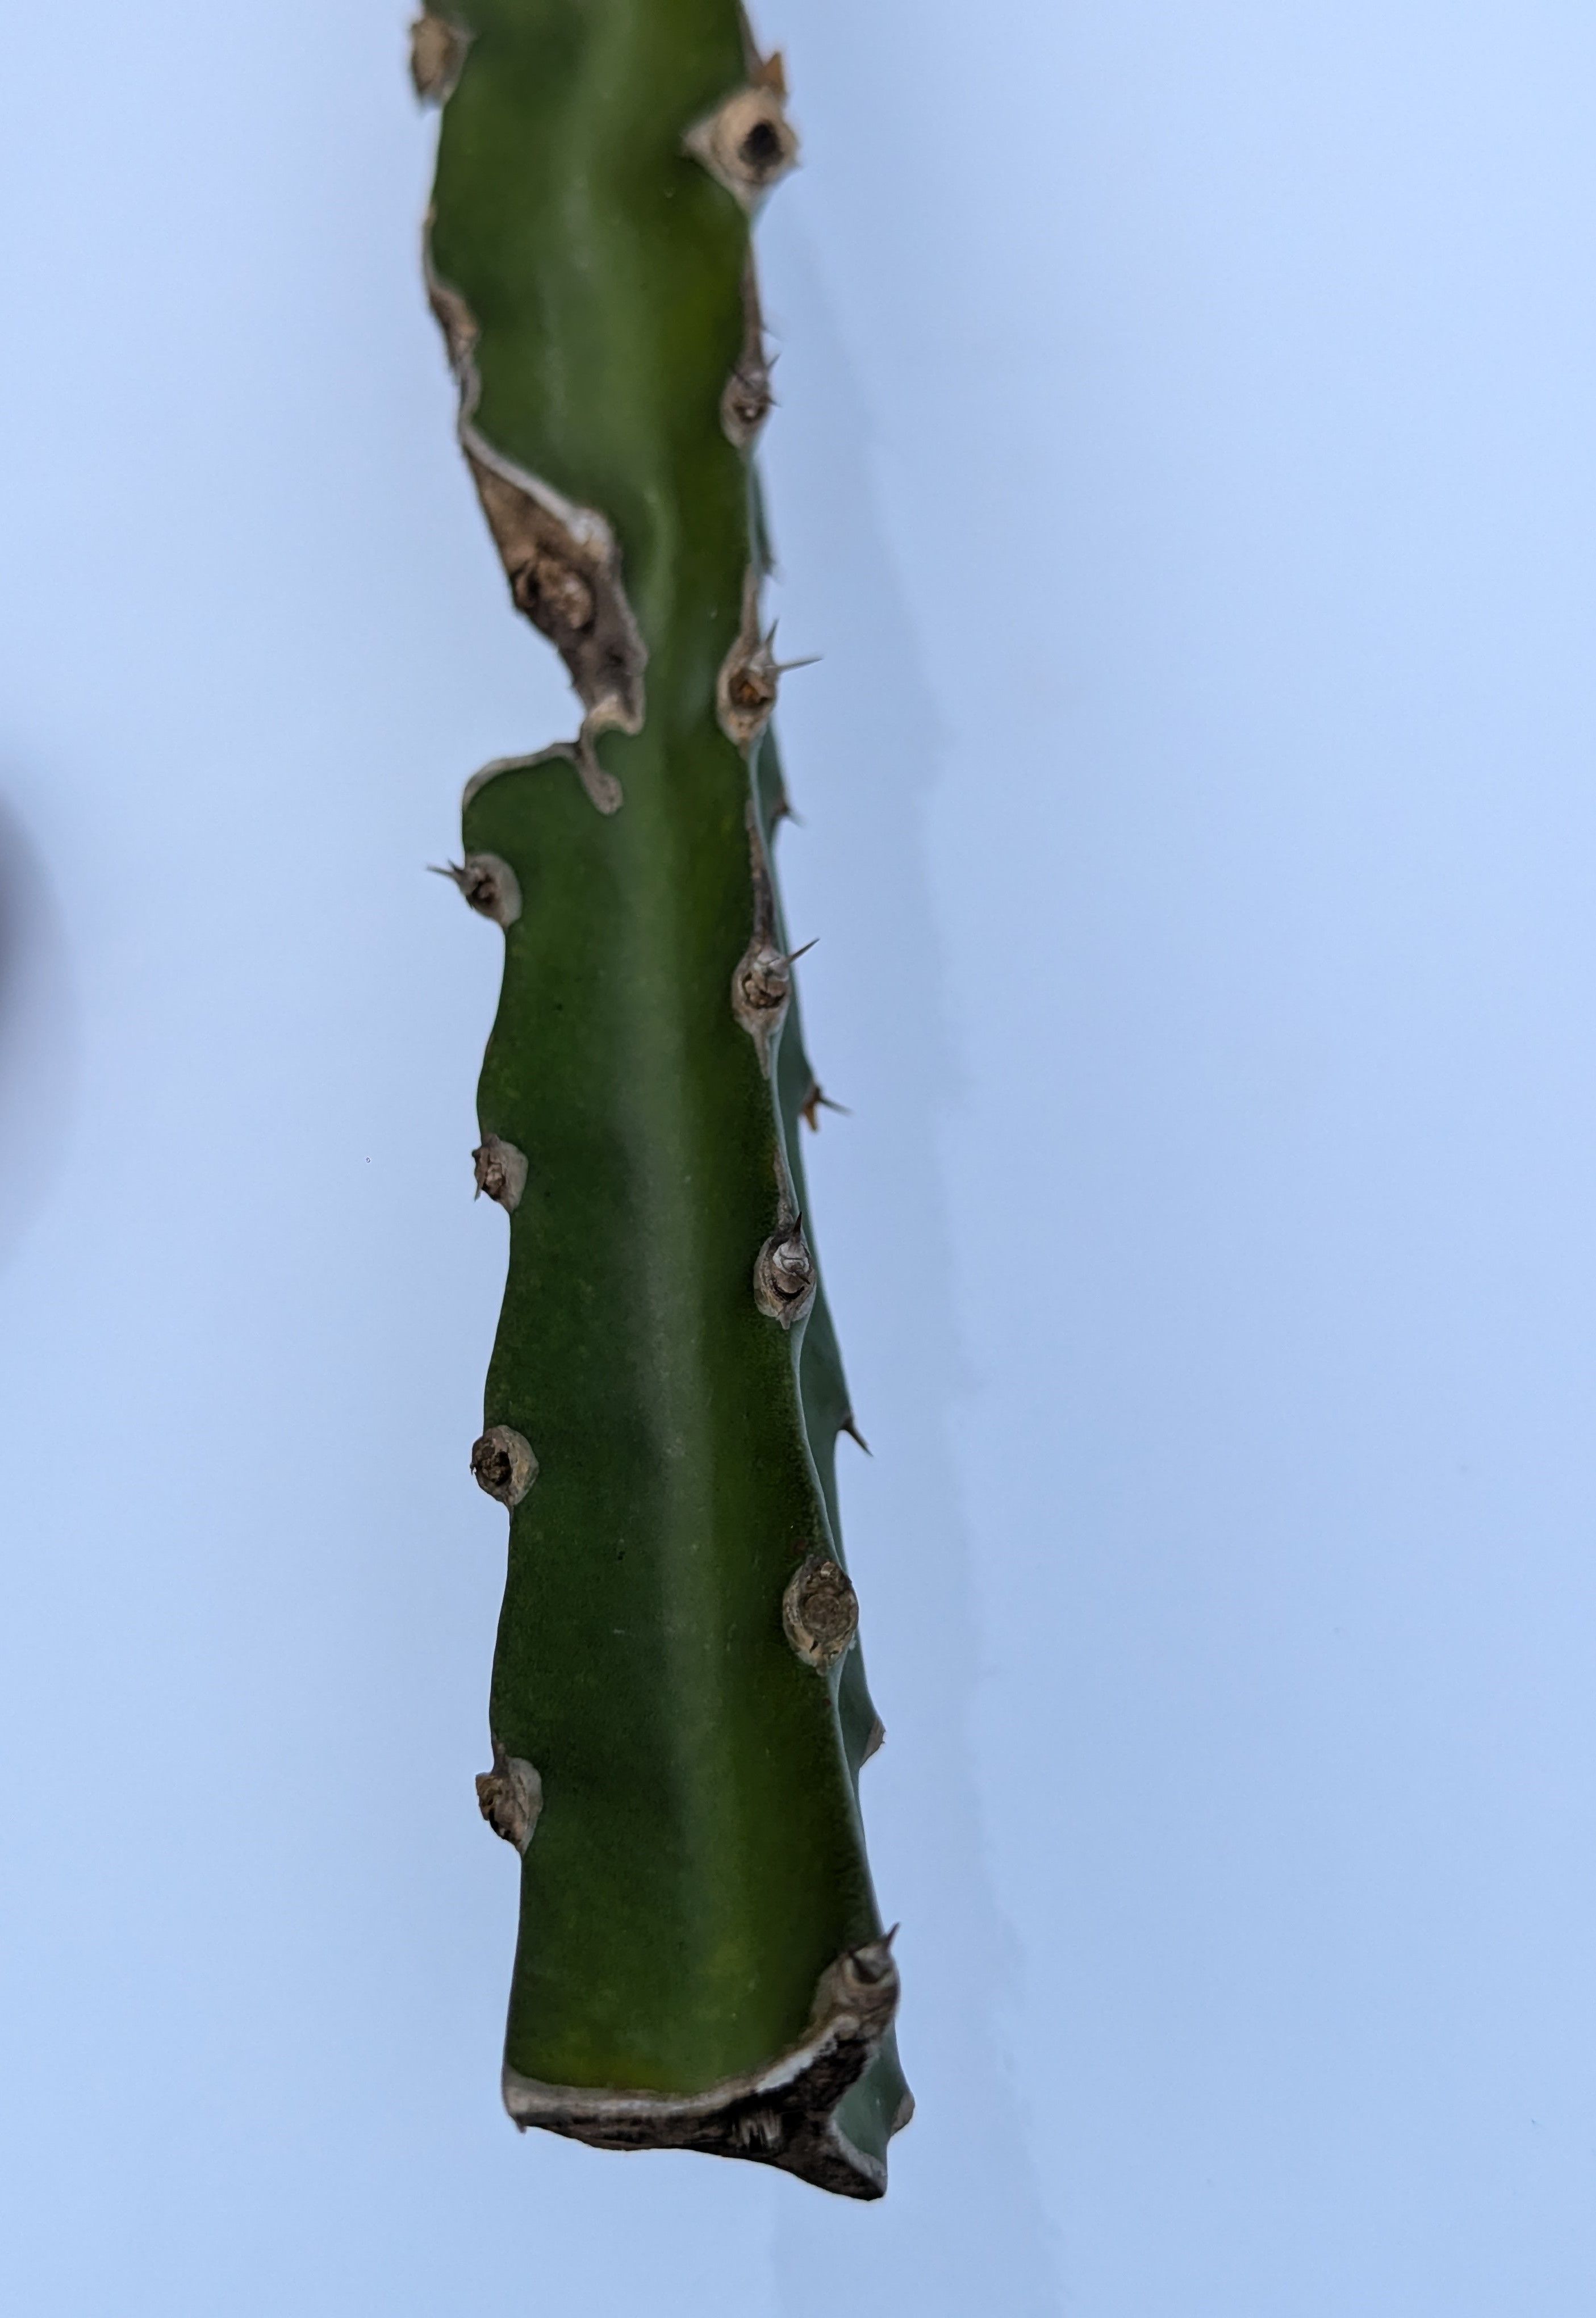
Label: Good leaf